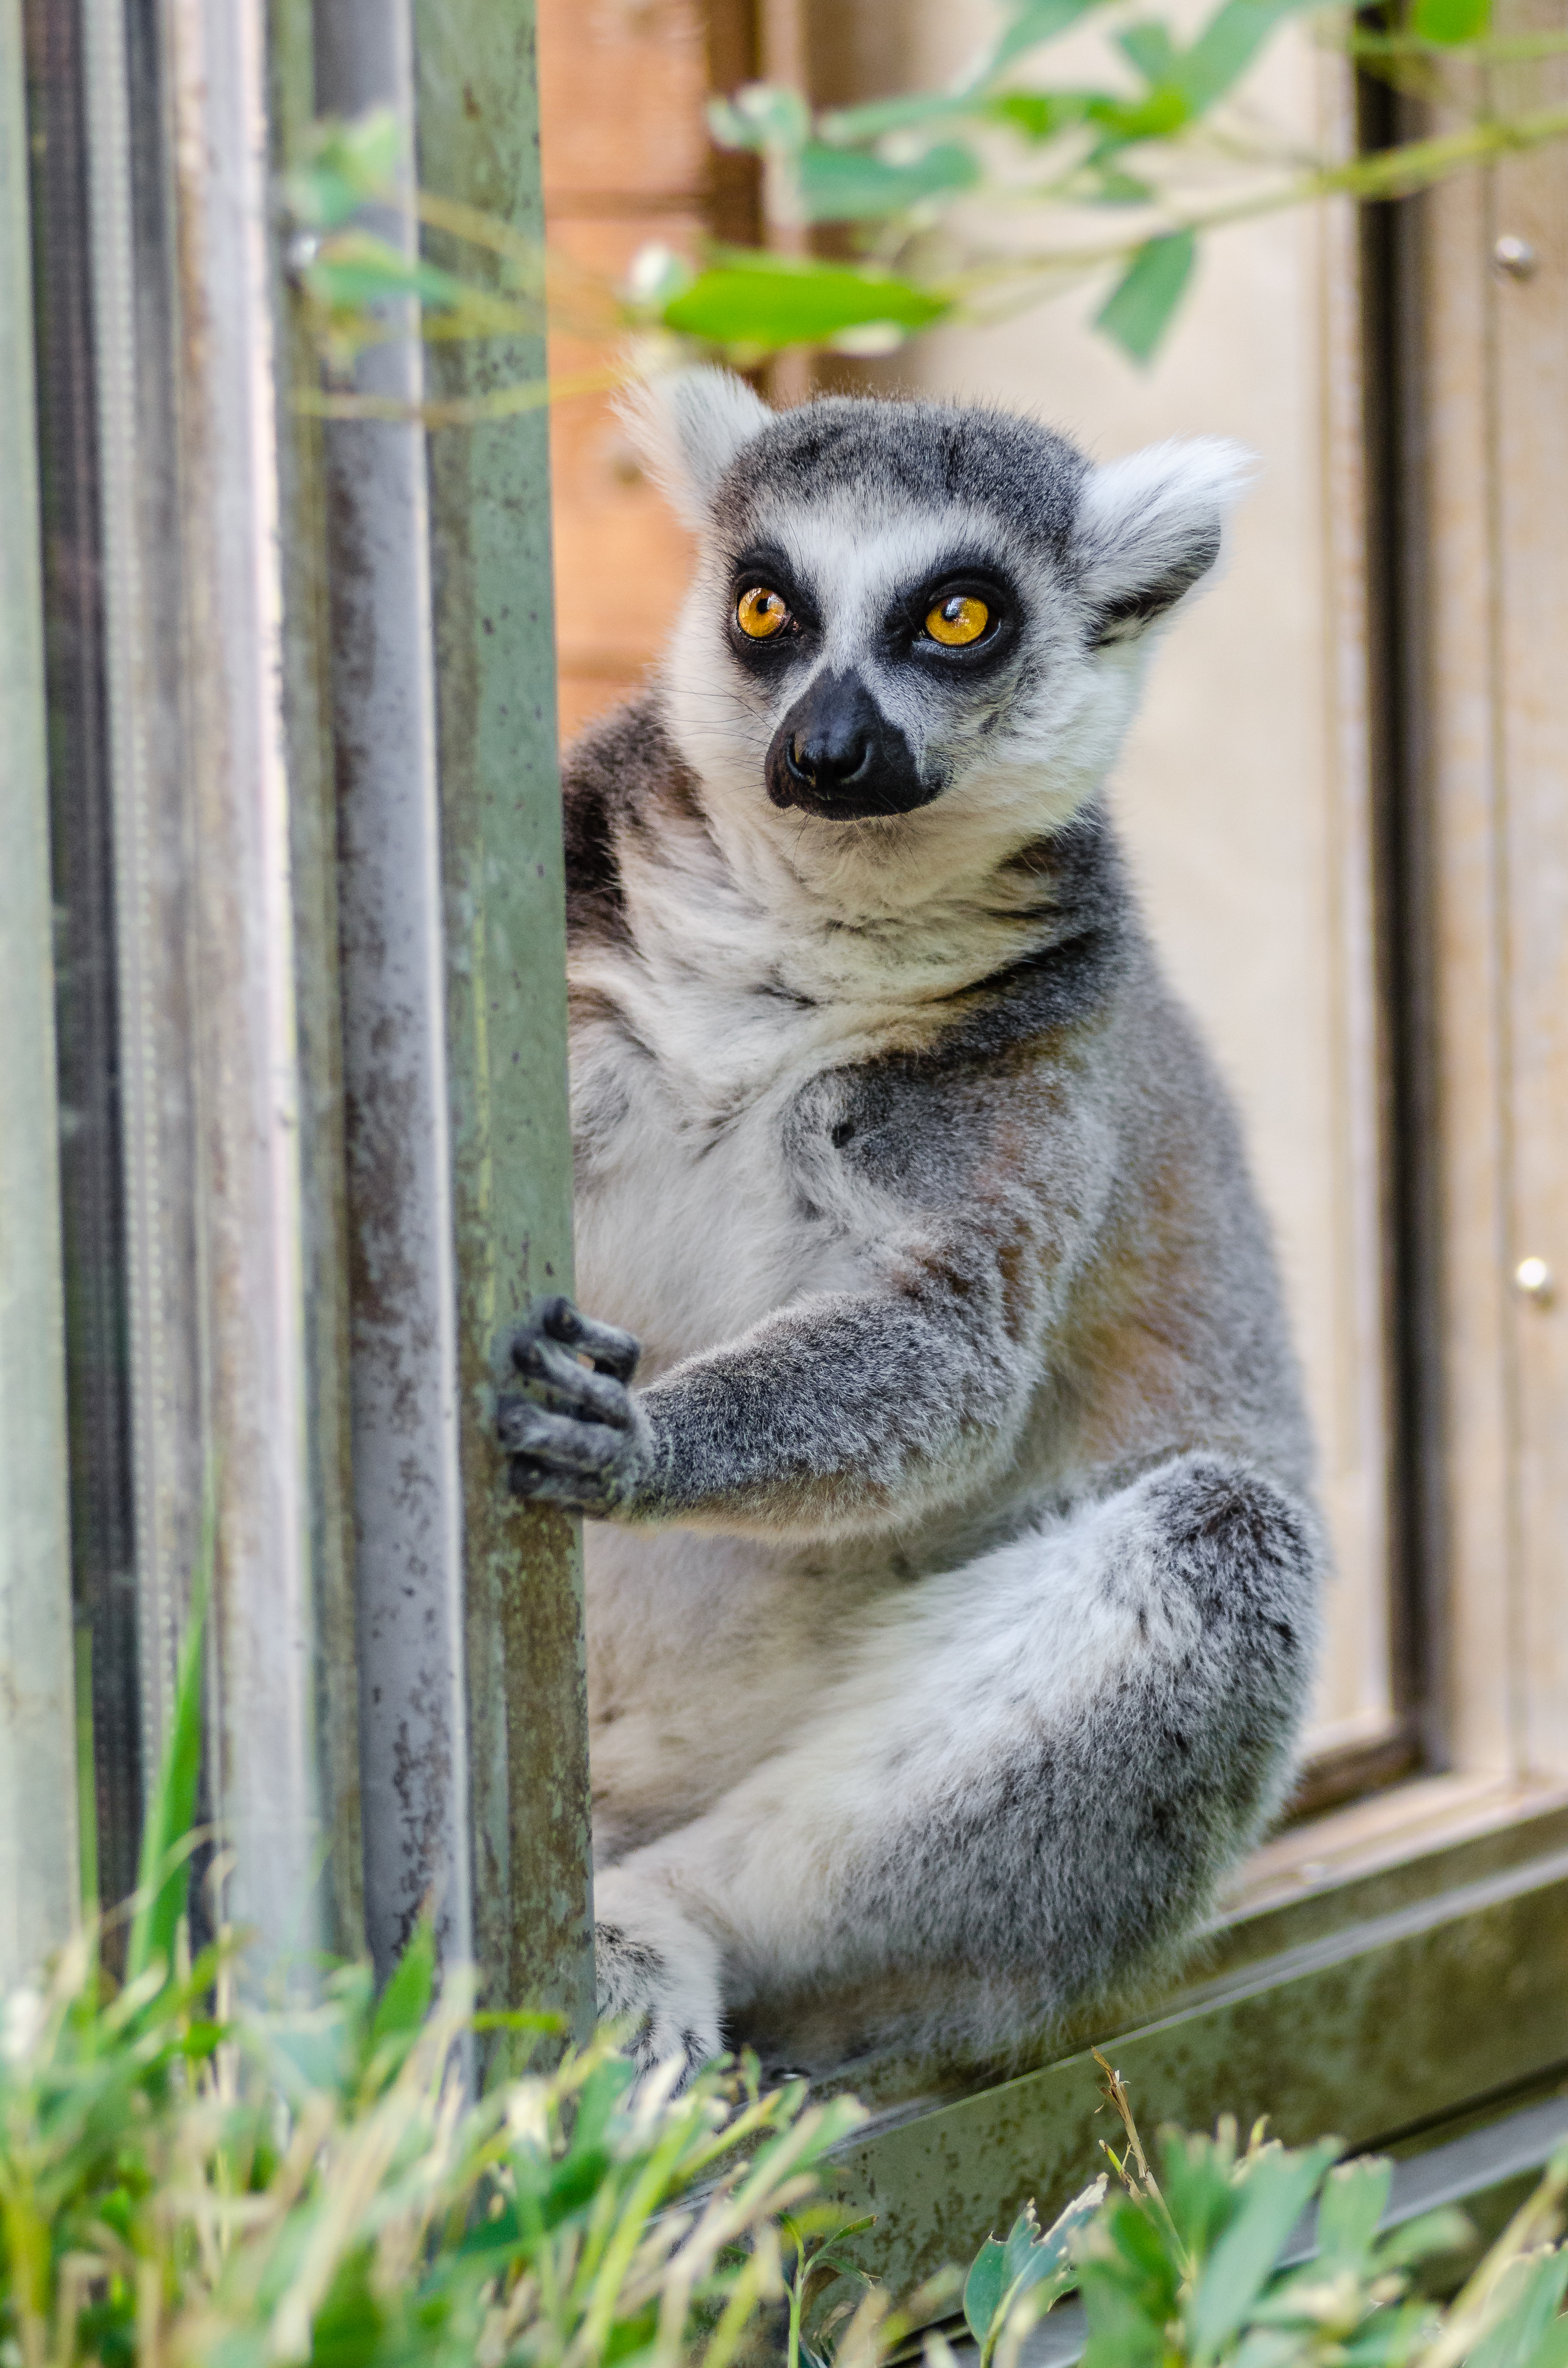
animal, wildlife, zoo, mammal, fauna, primate, madagascar, vertebrate, lemur